Sumerian language

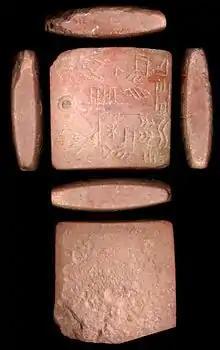
This proto-literate tablet (c. 3100 – 2900 BC) records the transfer of a piece of land (Walters Art Museum, Baltimore)

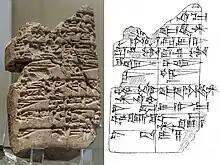
The first known Sumerian–Akkadian bilingual tablet dates from the reign of Rimush. Louvre Museum AO 5477. The top half is in Sumerian, the bottom half is its translation in Akkadian.

The pictographic writing system used during the "Proto-literate period" (3200 BC – 3000 BC), corresponding to the Uruk III and Uruk IV periods in archeology, was still so rudimentary that there remains some scholarly disagreement about whether the language written with it is Sumerian at all, although it has been argued that there are some, albeit still very rare, cases of phonetic indicators and spelling that show this to be the case. The texts from this period are mostly administrative; there are also a number of sign lists, which were apparently used for the training of scribes.